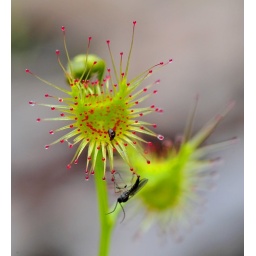
gorgeous and effective, this lovely plant was spotted along Doctors Flat Road in the mountains West of Canberra......